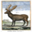
Label: deer